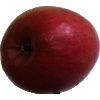
Label: apple_crimson_snow